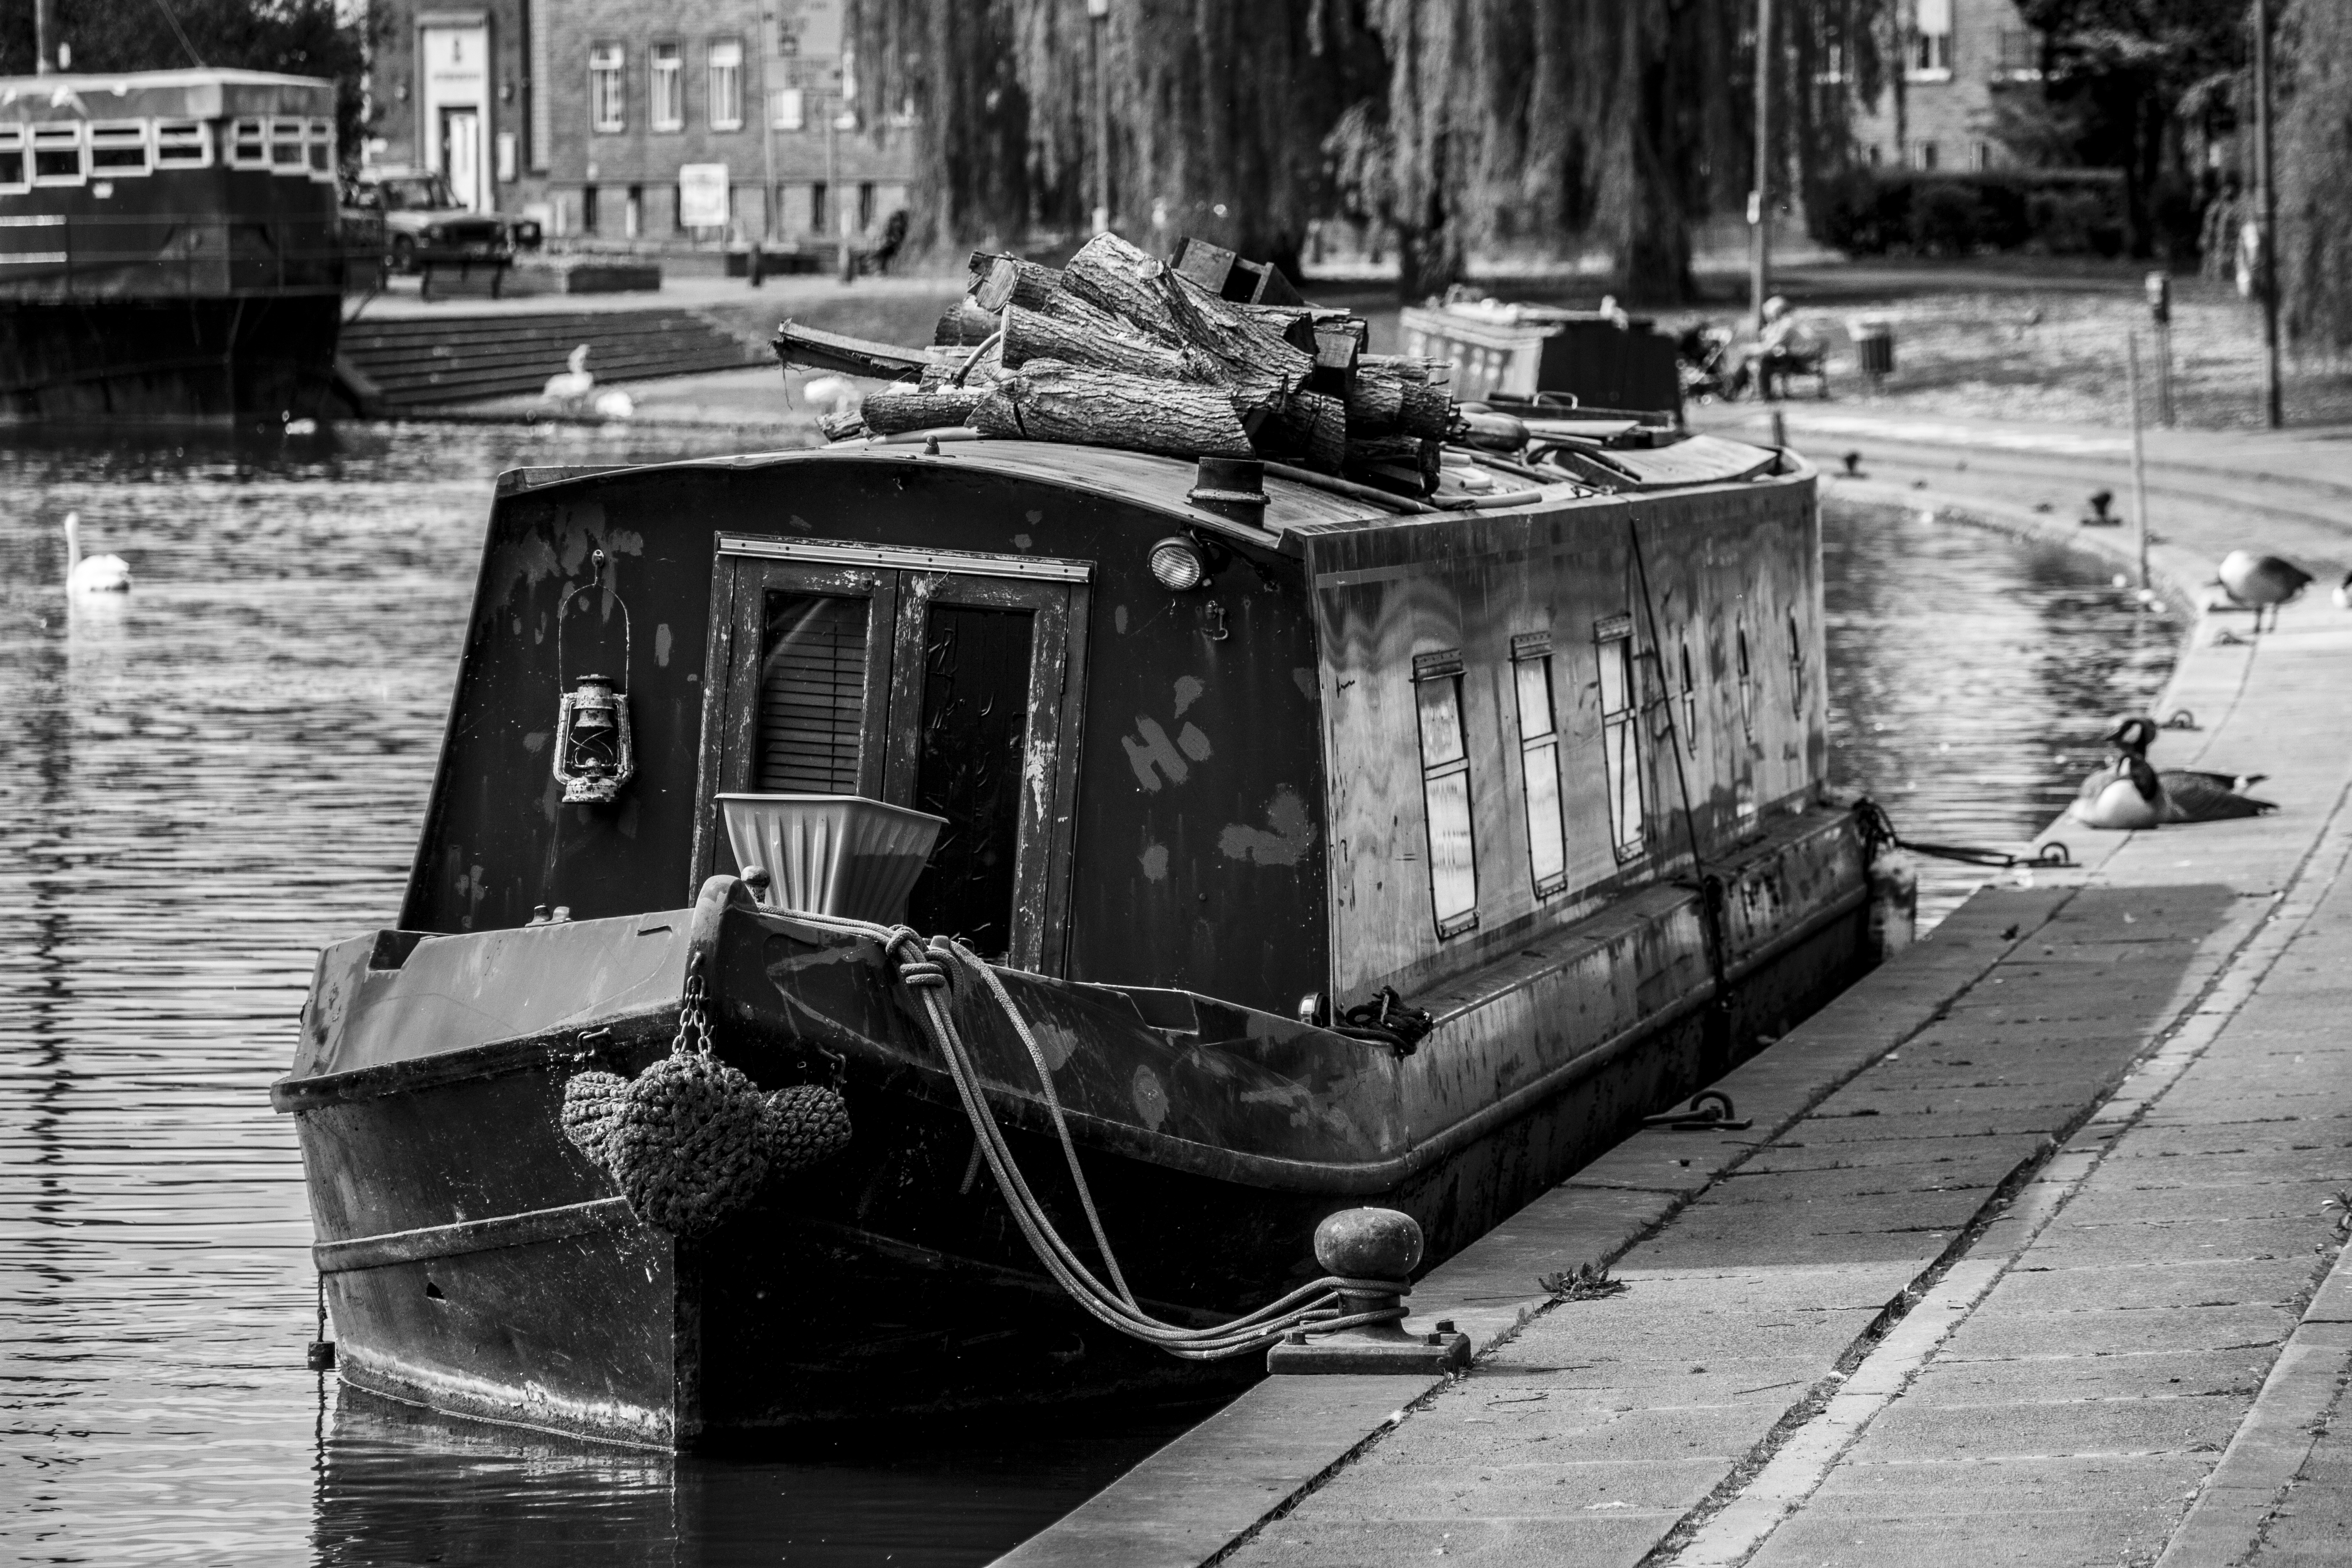
black and white, boat, street, canal, transport, vehicle, black, monochrome, waterway, uk, watercraft, peterborough, monochrome photography